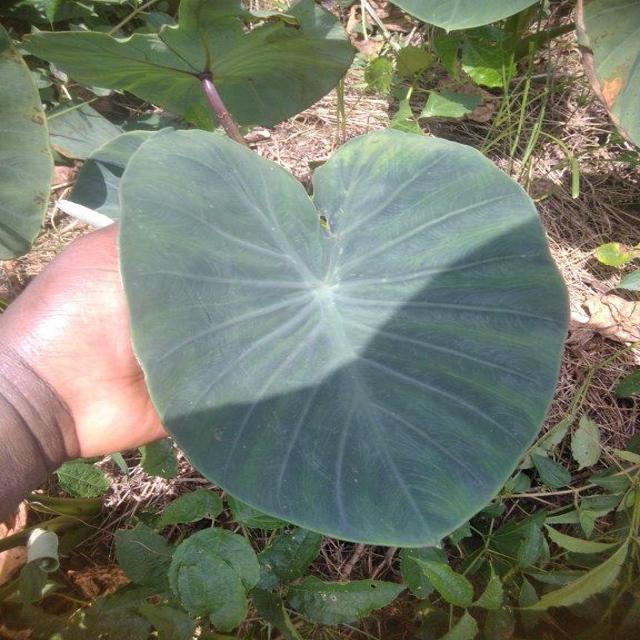
Label: Healthy